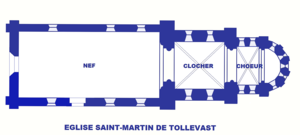
Eglise Saint-Martin de Tollevast (50), Plan
L'église Saint-Martin est une église catholique située à Tollevast, en France. Elle est classée au titre des Monuments historiques et se caractérise par l'importance de son décor sculpté.